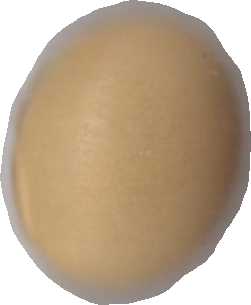
Variety: Dega